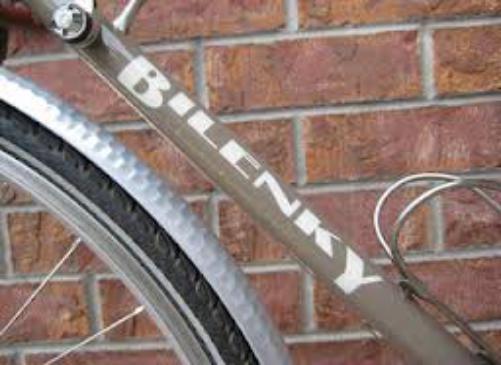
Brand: bilenky
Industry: Transportation